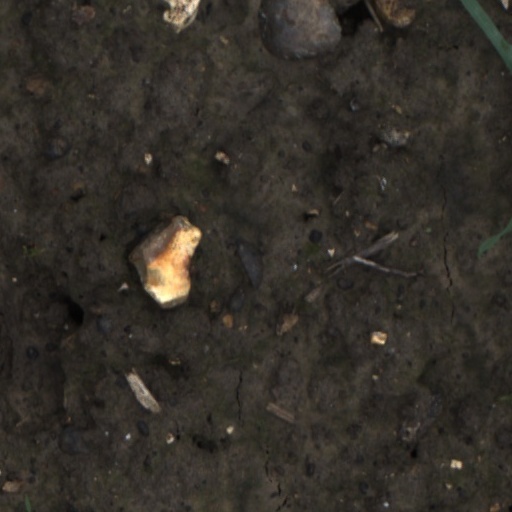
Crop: wheat